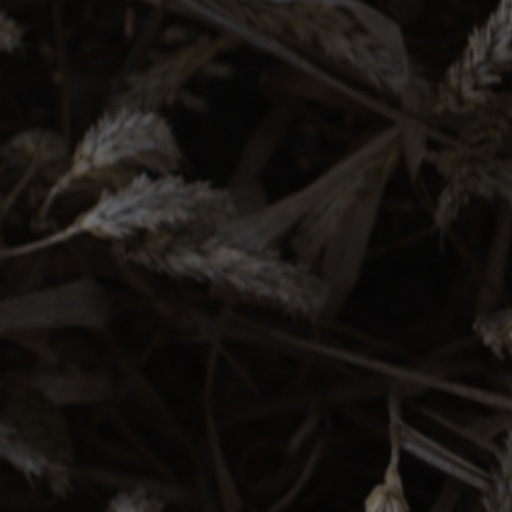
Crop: wheat